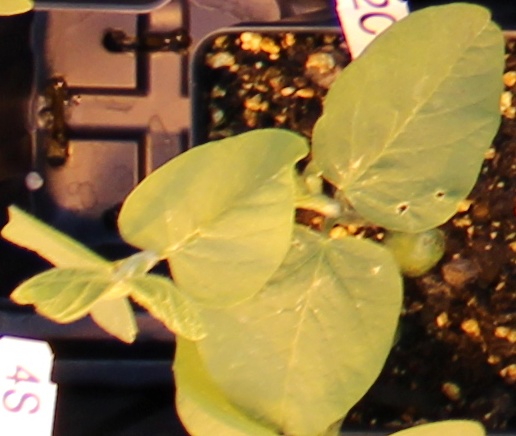
Label: Soybean